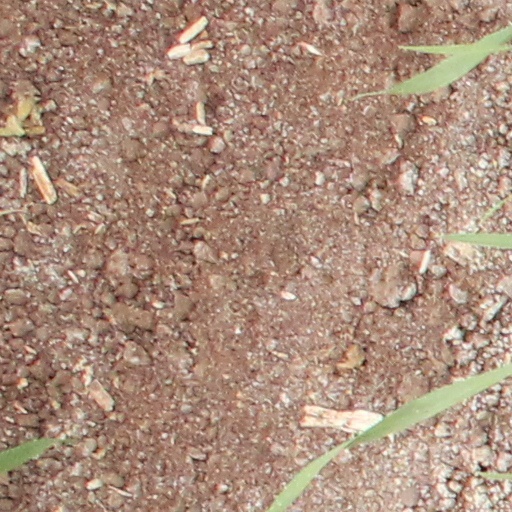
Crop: wheat